English tort law

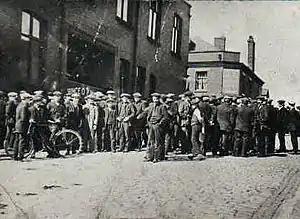
Strikers gathering in Tyldesley in the 1926 General Strike in the UK

While the modern scheme of legislation and regulation engenders a comprehensive approach to enforcement and worker participation for health and safety matters, the common law remains relevant for getting civil law compensation, and some limits on an employers' duties. Although the legislative provisions are not automatic, breach of a statutory duty is evidence that a civil law duty has been breached. Injured employees can generally claim for loss of income, and relatives or dependents recover small sums to reflect distress. In principle, employers are vicariously liable for all actions of people acting for them in the "course of employment" whenever their actions have a "close connection" to the job, and even if it breaks an employer's rules. Only if an employee is on a "frolic of his own", and the employer cannot be said to have placed him in a position to cause harm, will the employer have a defence. Under the Employers’ Liability (Compulsory Insurance) Act 1969, employers must take out insurance for all injury costs, and insurance companies are precluded by law and practice from suing their employees to recover costs unless there is fraud. However, until the mid-20th century there were a series of major limitations. First, until 1937, if an employee was injured by a co-worker, the doctrine of common employment, the employer could only be liable if it was shown they were personally liable by carelessness in selecting staff. The House of Lords changed this in "Wilsons & Clyde Coal Co Ltd v English", holding an employer had a non-delegable duty of care for all employees. Lord Wright held there were "fundamental obligations of a contract of employment... for which employers are absolutely responsible". The second old restriction was that, until 1891, "volenti non fit injuria" meant workers were assumed to voluntarily accept the dangers of their work by agreeing to their contracts of employment. Only if an employee callously ignores clear directions of the employer will he be taken to have voluntarily assumed the risk, like in "ICI Ltd v Shatwell" where an experienced quarry shotfirer said he "could not be bothered" to wait 10 minutes before setting of a detonation, and blew up his brother. Third, even if a worker was slightly at fault, until 1945 such contributory negligence precluded the whole of the claim. Now the court will only reduce damages by the amount the employee contributed to their own injury. The fourth defence available to employers, which still exists, is "ex turpi causa non oritur actio", that if the employee was engaged in any illegal activity they may not claim compensation for injuries. In "Hewison v Meridian Shipping Services Pte Ltd" Mr Hewison concealed his epilepsy so that he could work offshore was technically guilty of illegally attempting to gain a pecuniary advantage by deception under the Theft Act 1968 section 16. After being struck in the head by a defective gangplank he suffered worse fits than before, but the Court of Appeal, by a majority, held his illegal act precluded any compensation.